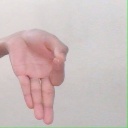
अक्षर: ज्ञ